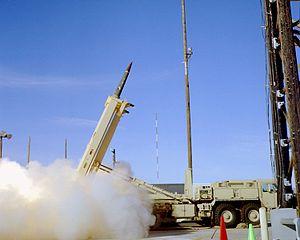
La défense antimissile est l'ensemble des moyens mis en œuvre pour contrer la menace que représentent les missiles balistiques pour les forces armées sur les théâtres d'opérations et pour les populations sur les territoires nationaux. À son origine pendant la guerre froide, la défense antimissile vise à défendre les territoires américains et soviétiques contre les missiles balistiques intercontinentaux. Son important développement depuis le début du XXIᵉ siècle est la conséquence de la prolifération des missiles balistiques, dans un contexte géopolitique marqué par les conflits au Proche-Orient et au Moyen-Orient, et par la montée des tensions en Asie et même en Europe.